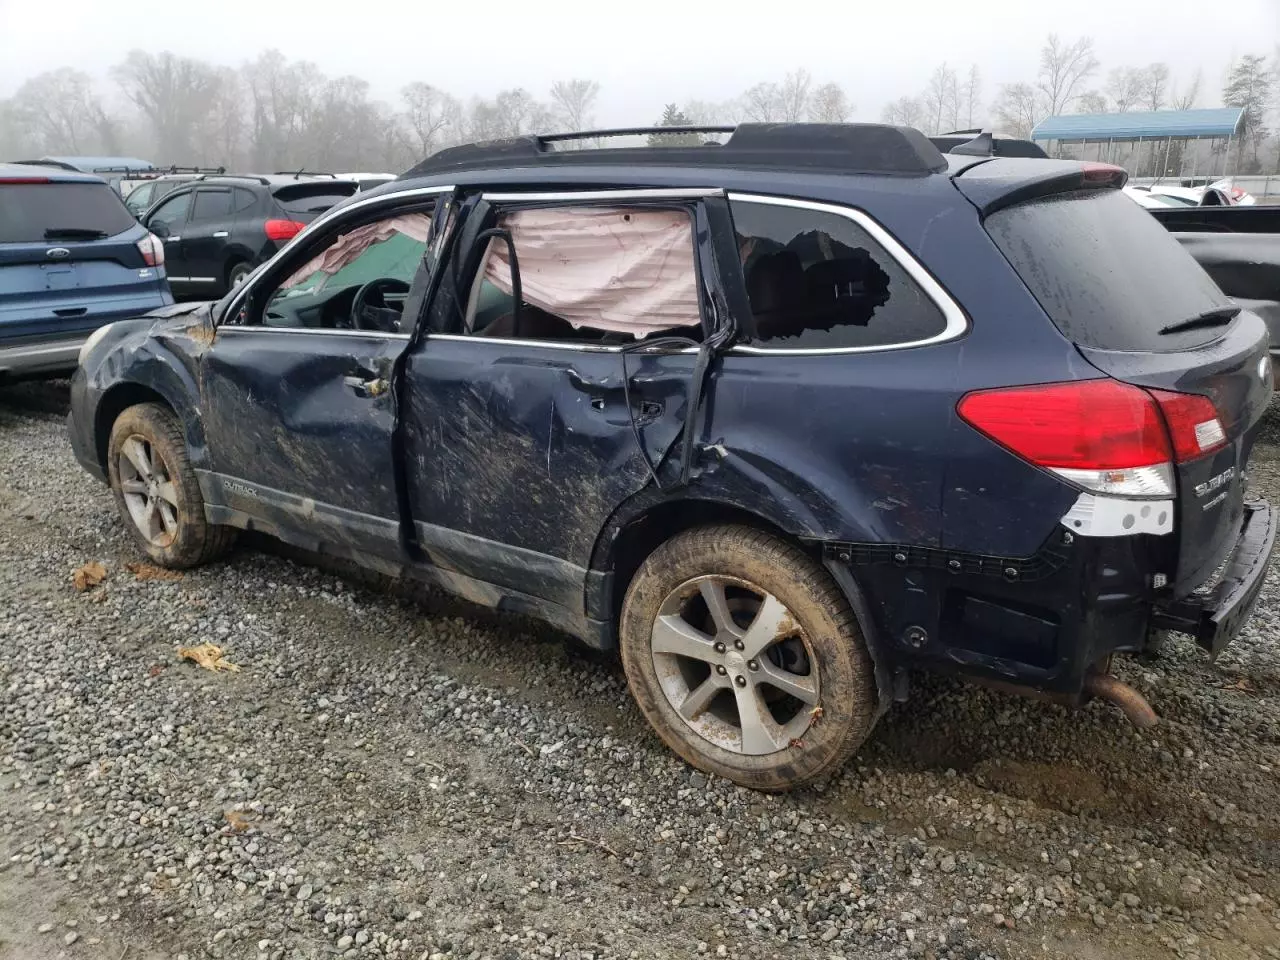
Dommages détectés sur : plaque d'immatriculation avant, aile avant gauche, porte avant gauche, porte arrière droite, porte arrière gauche, aile arrière droite, aile arrière gauche, feu arrière droit, feu arrière gauche, pare-choc arrière, plaque d'immatriculation arrière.
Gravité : majeur